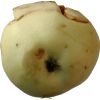
Label: Apple hit 1